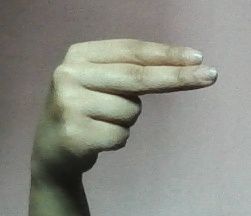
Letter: ain